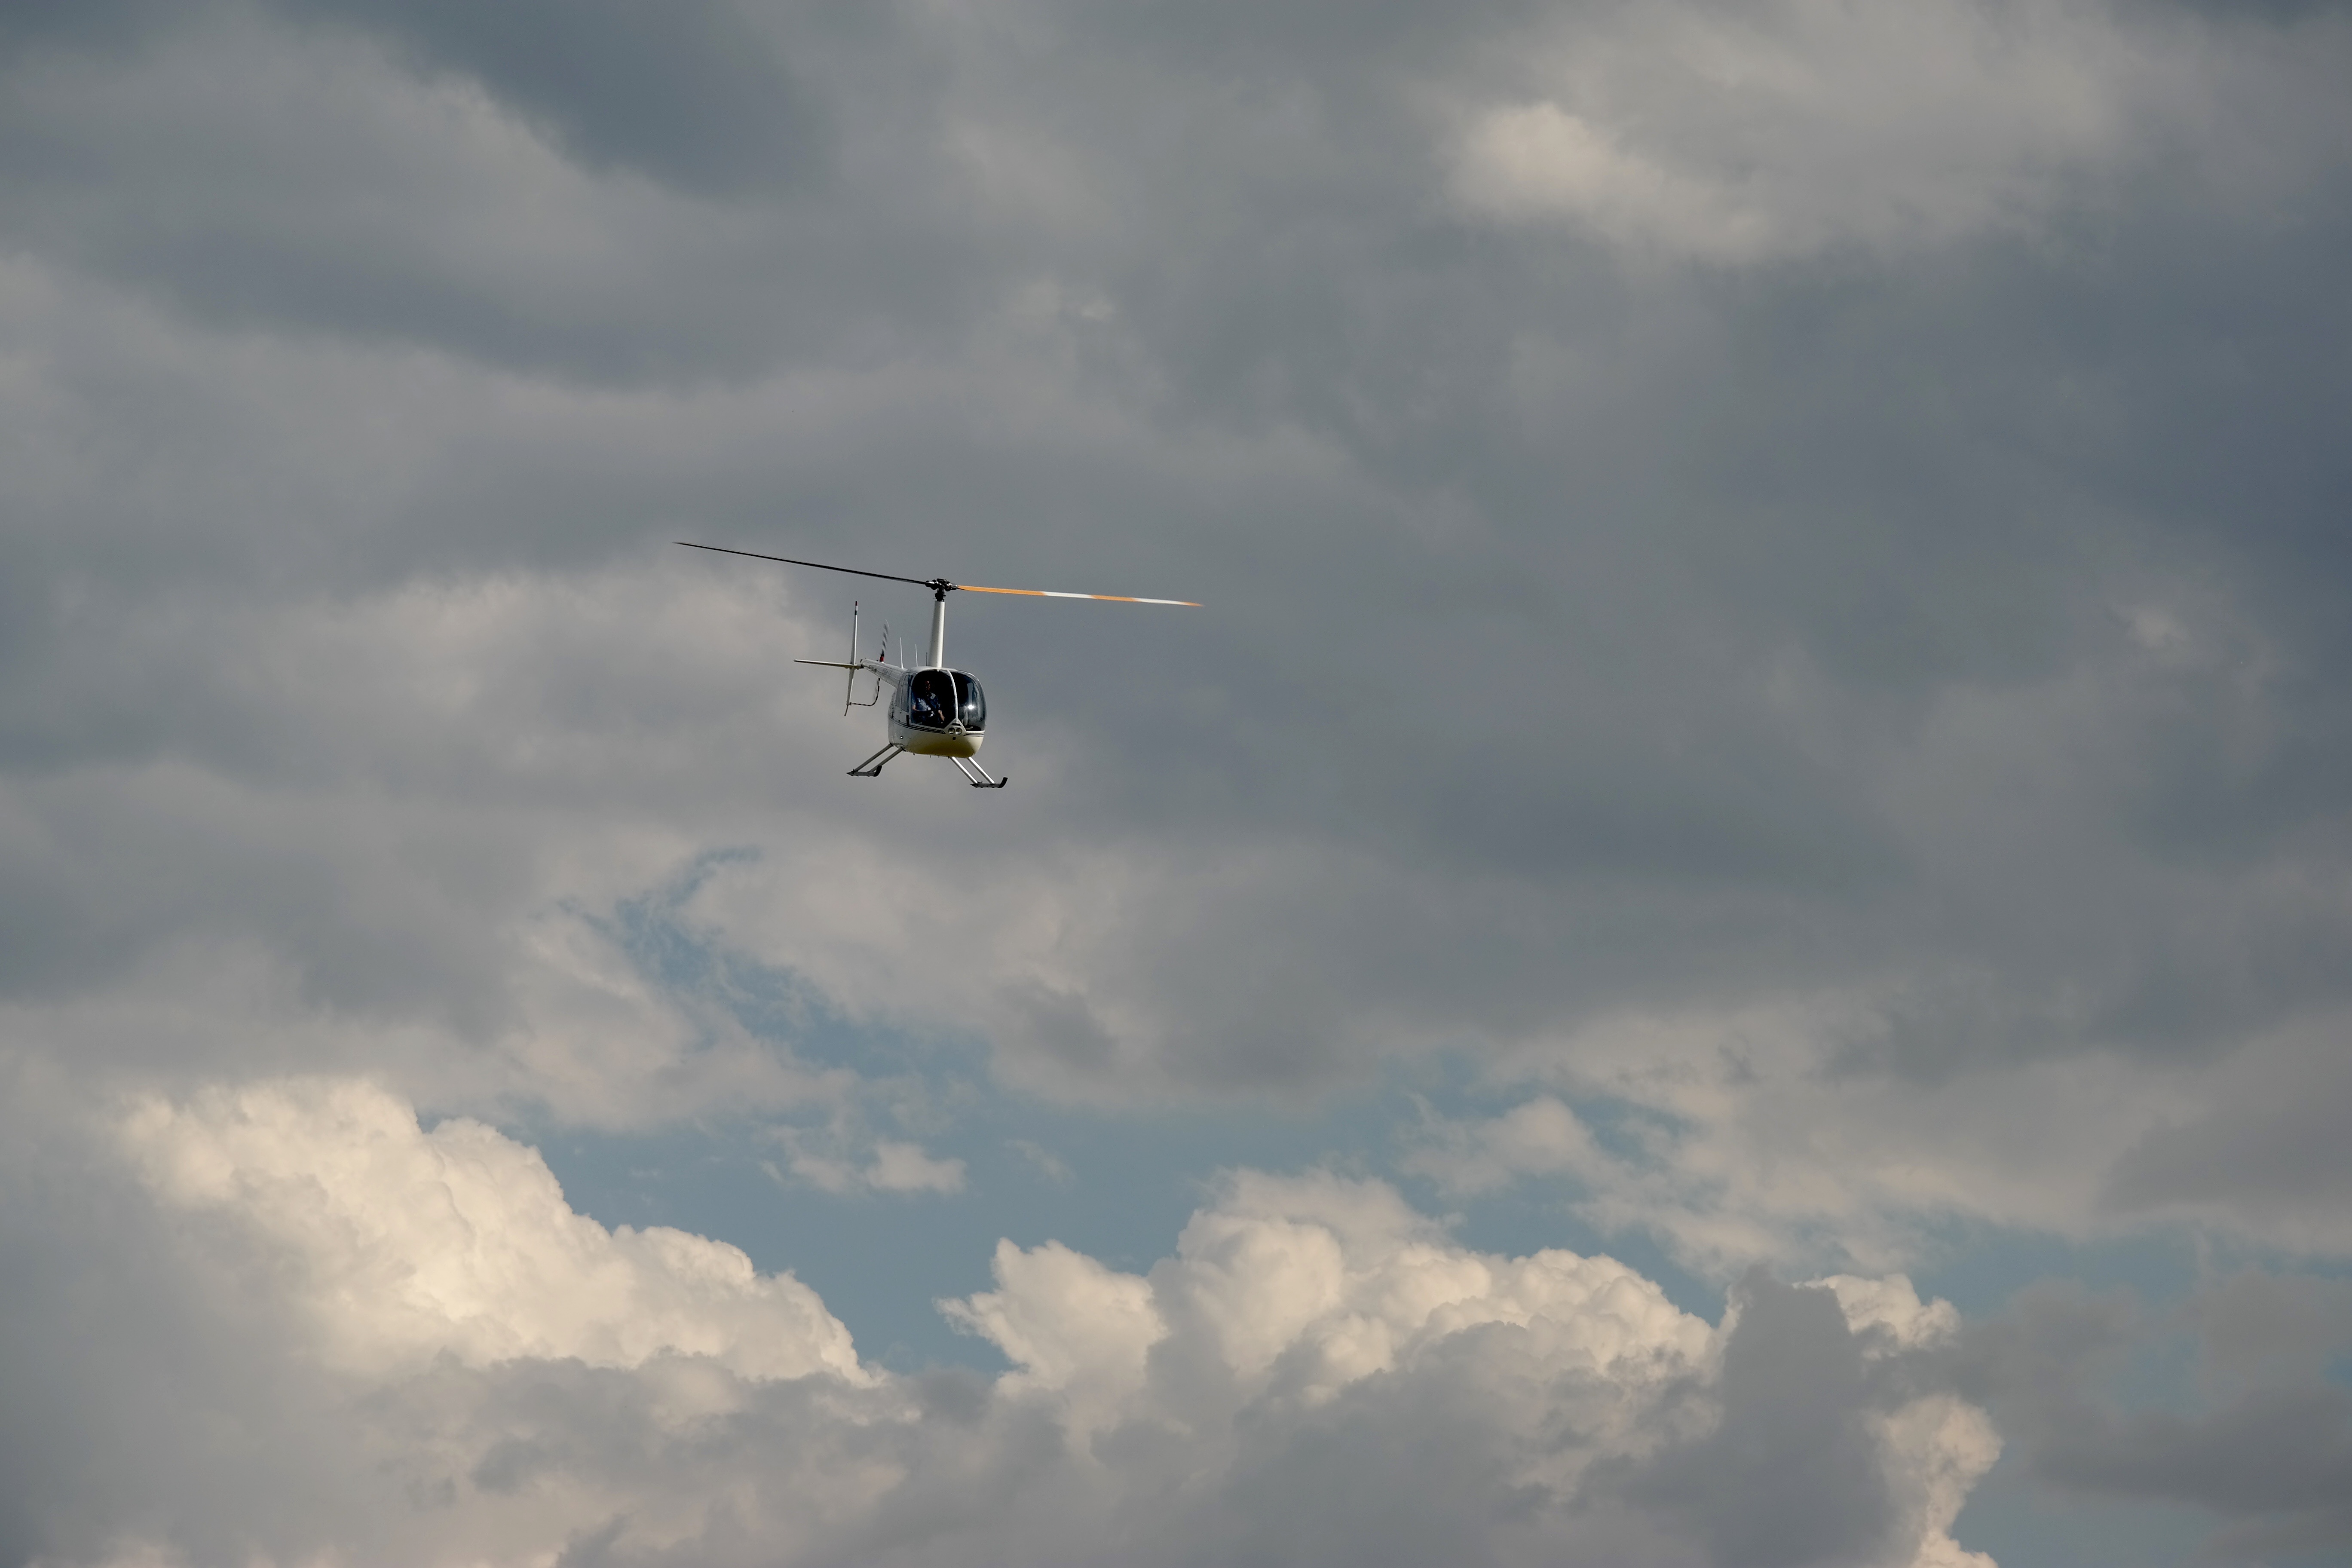
wing, cloud, sky, airplane, aircraft, vehicle, aviation, flight, helicopter, gliding, takeoff, air sports, air force, airshow duna jv ros, atmosphere of earth